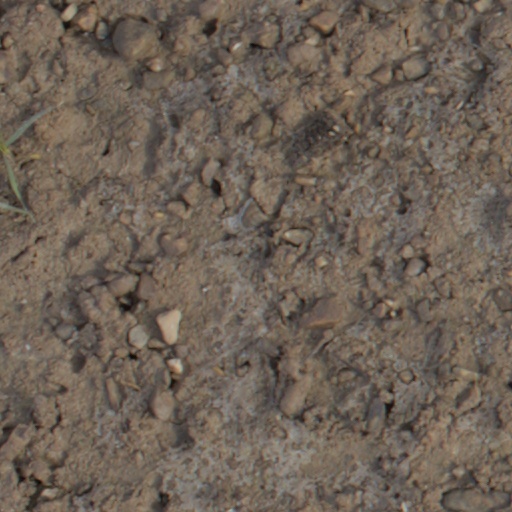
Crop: wheat